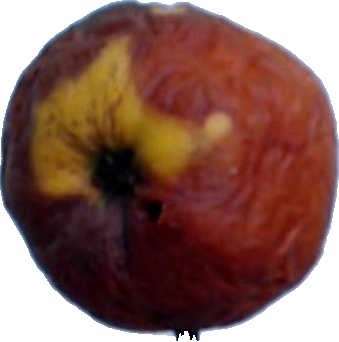
Label: apple_rotten_1